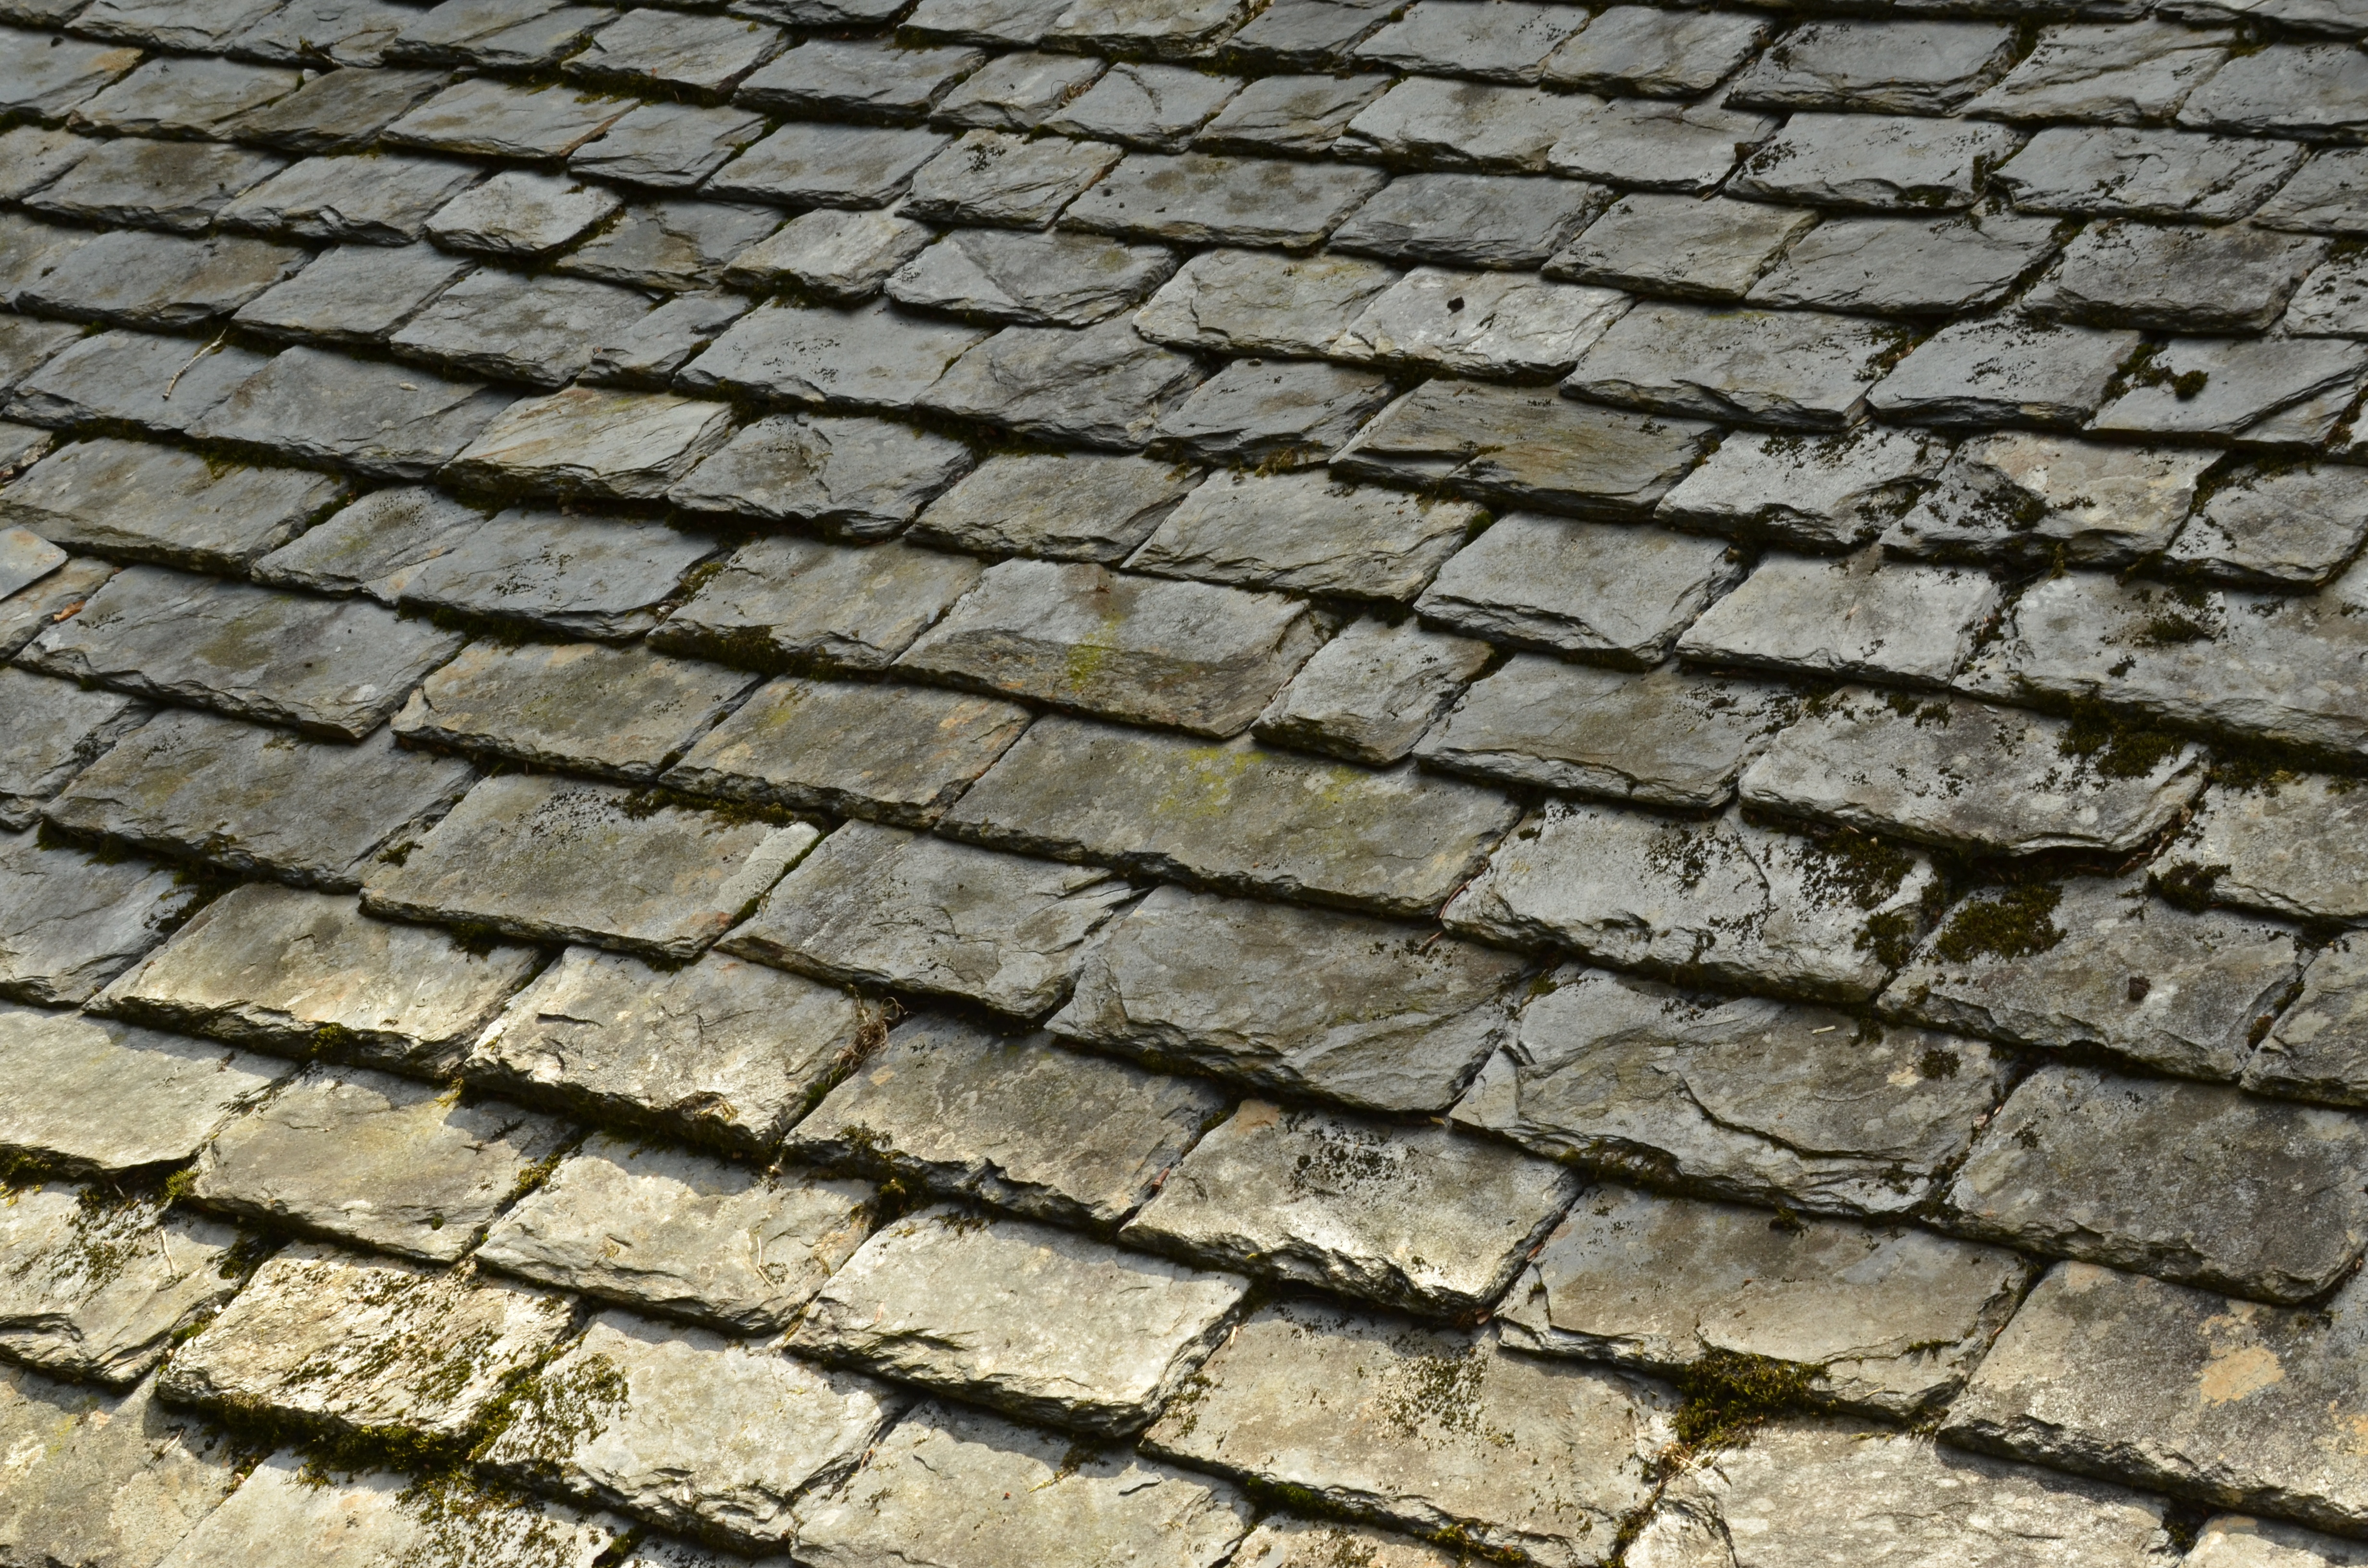
sidewalk, floor, roof, cobblestone, wall, asphalt, walkway, soil, stone wall, brick, material, slate, roofing, grey, low, brickwork, lei, natural stone, flooring, roof tile, road surface, outdoor structure